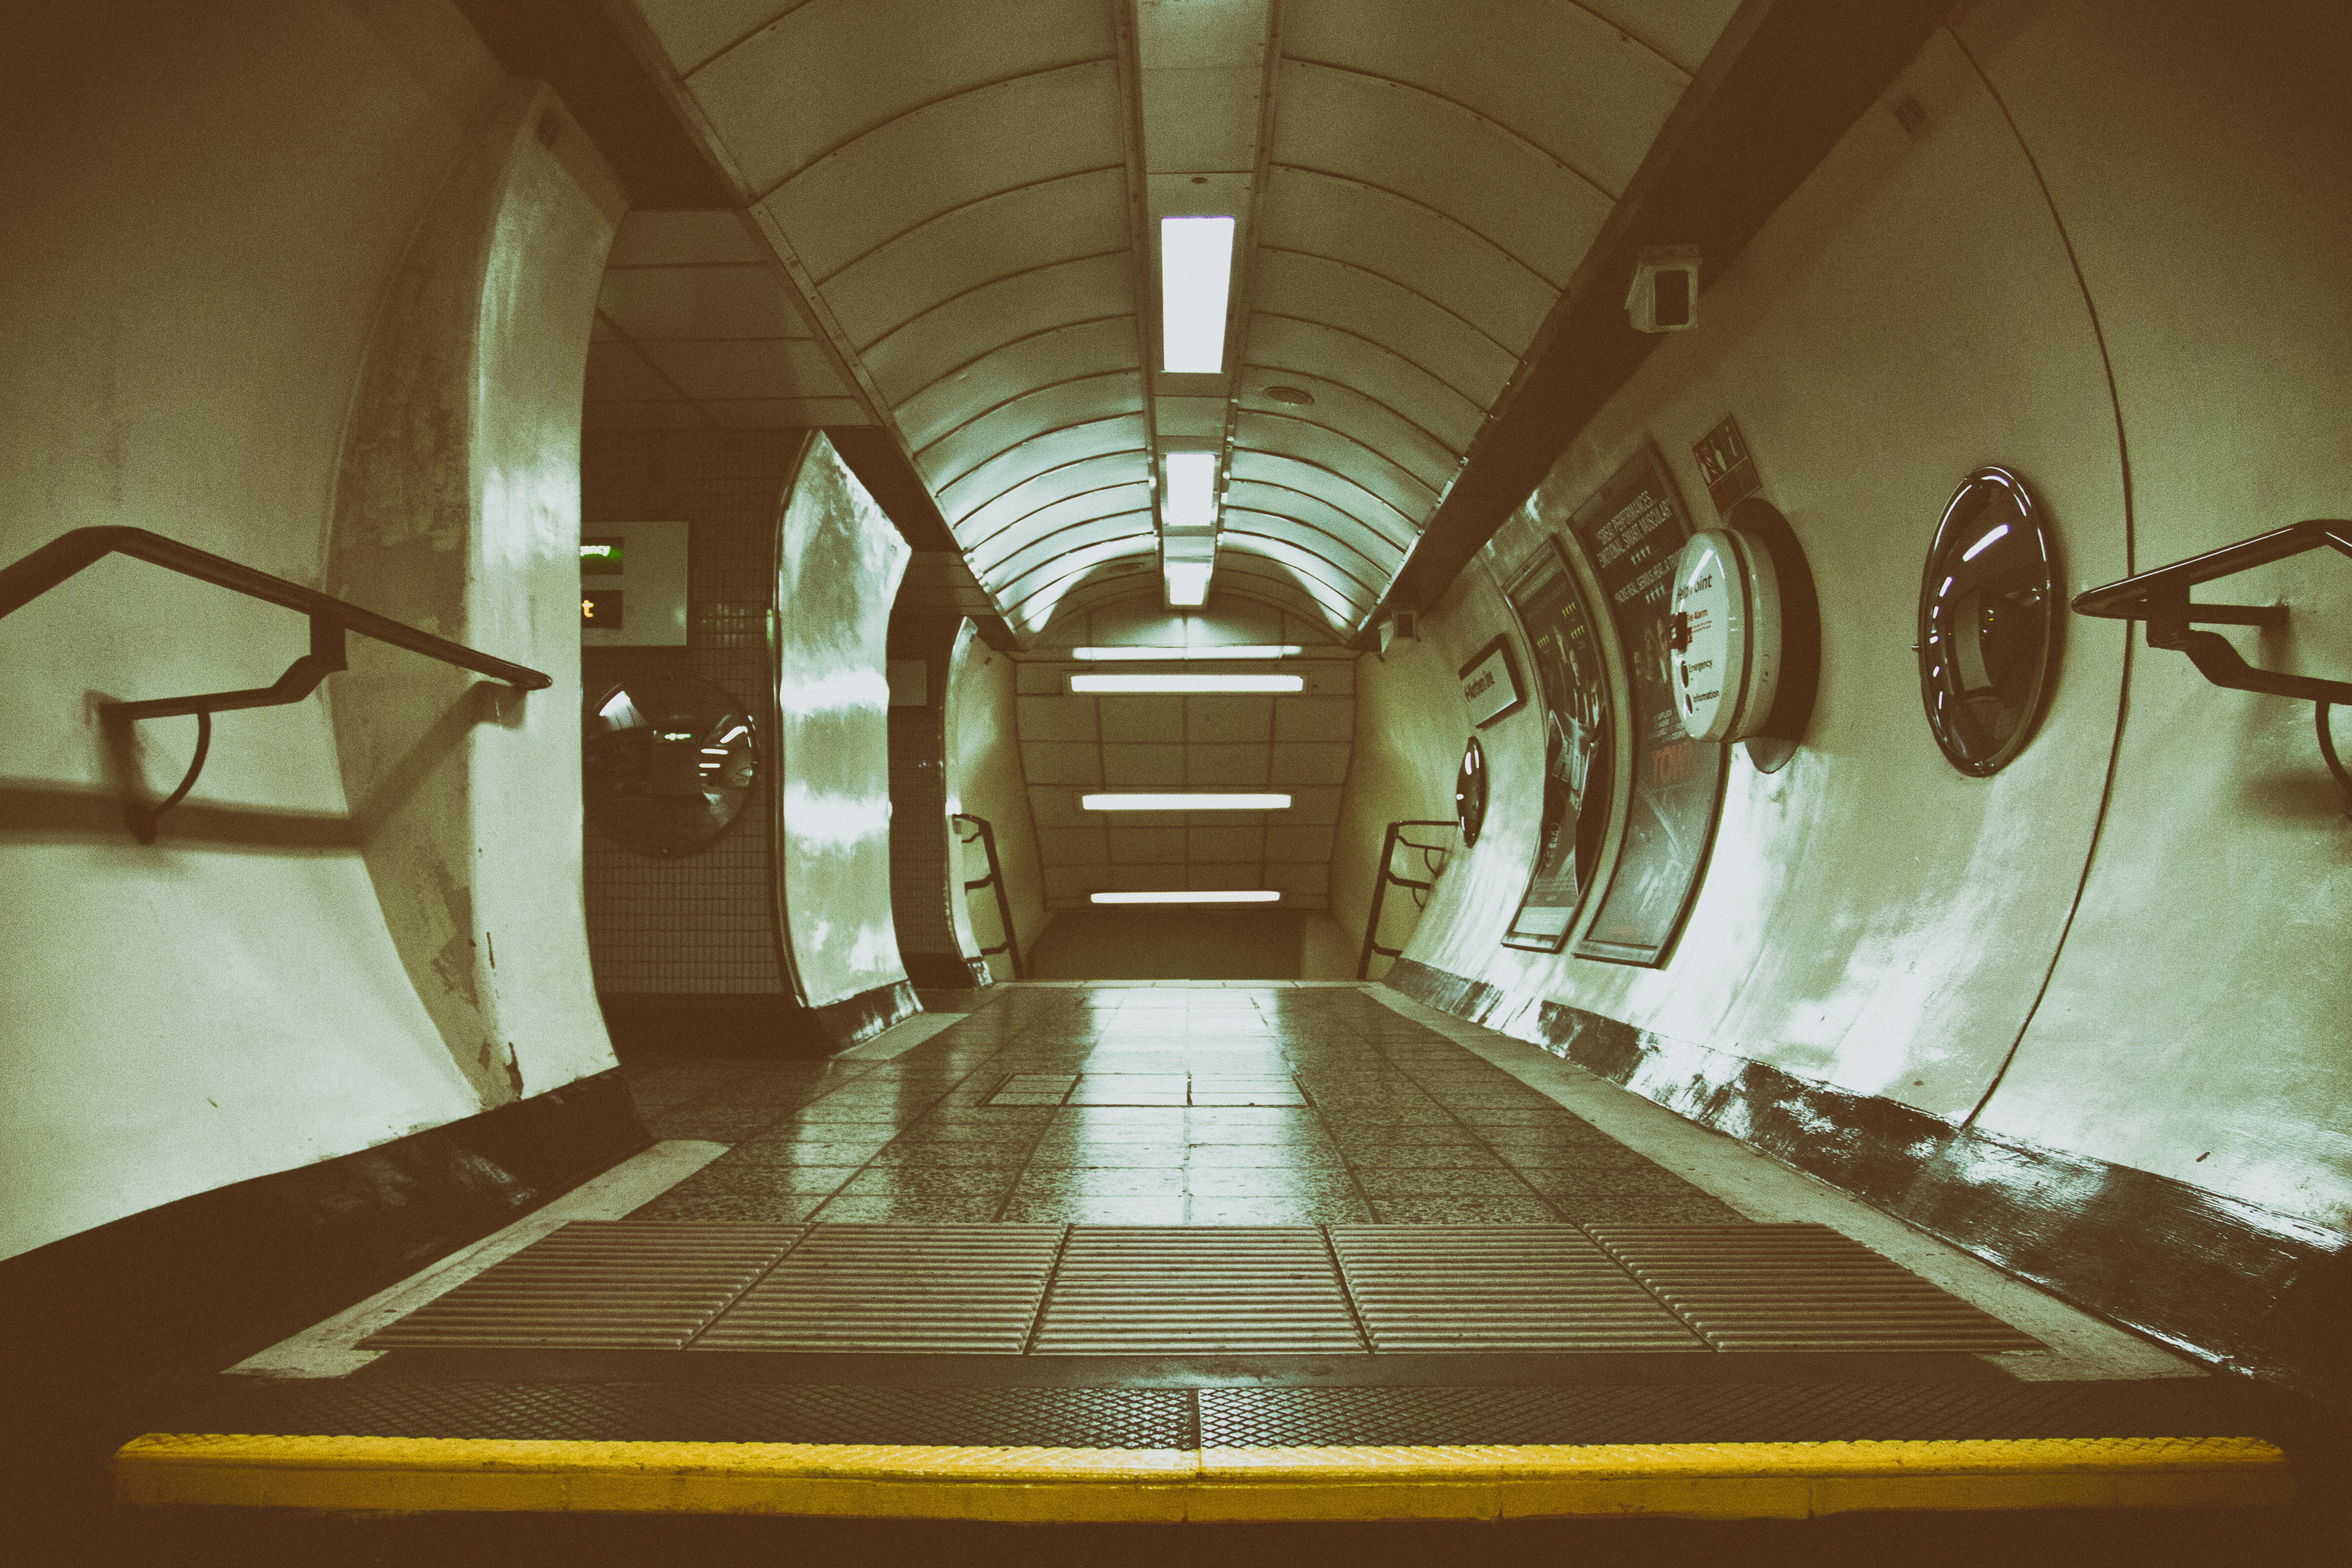
stairs, symmetry, architecture, room, photography, building